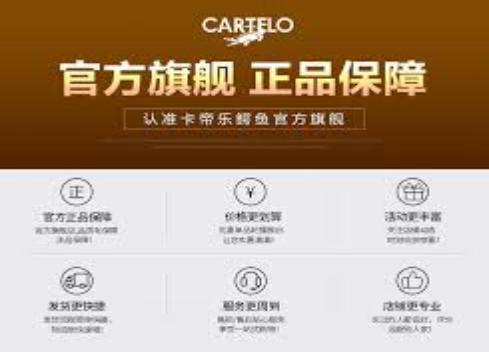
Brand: cartelo
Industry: Clothes